Philip Hayes (United States Army officer)

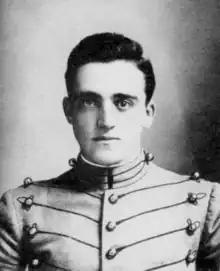
At West Point in 1909

Philip Hayes (June 16, 1887 – November 25, 1949) was a major-general in the U.S. Army. He was the commander of the Third Service Command from 1943 to 1946.